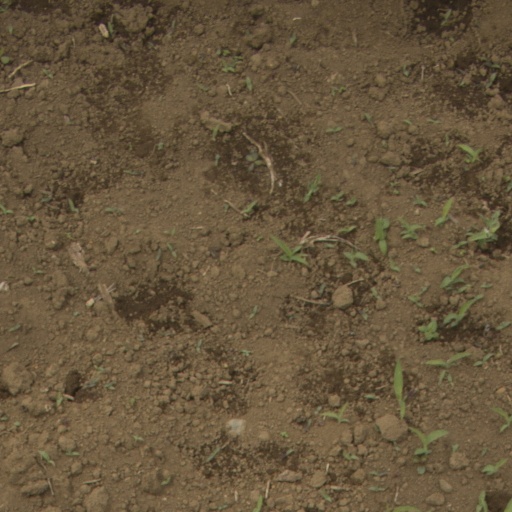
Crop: Jerusalem artichoke